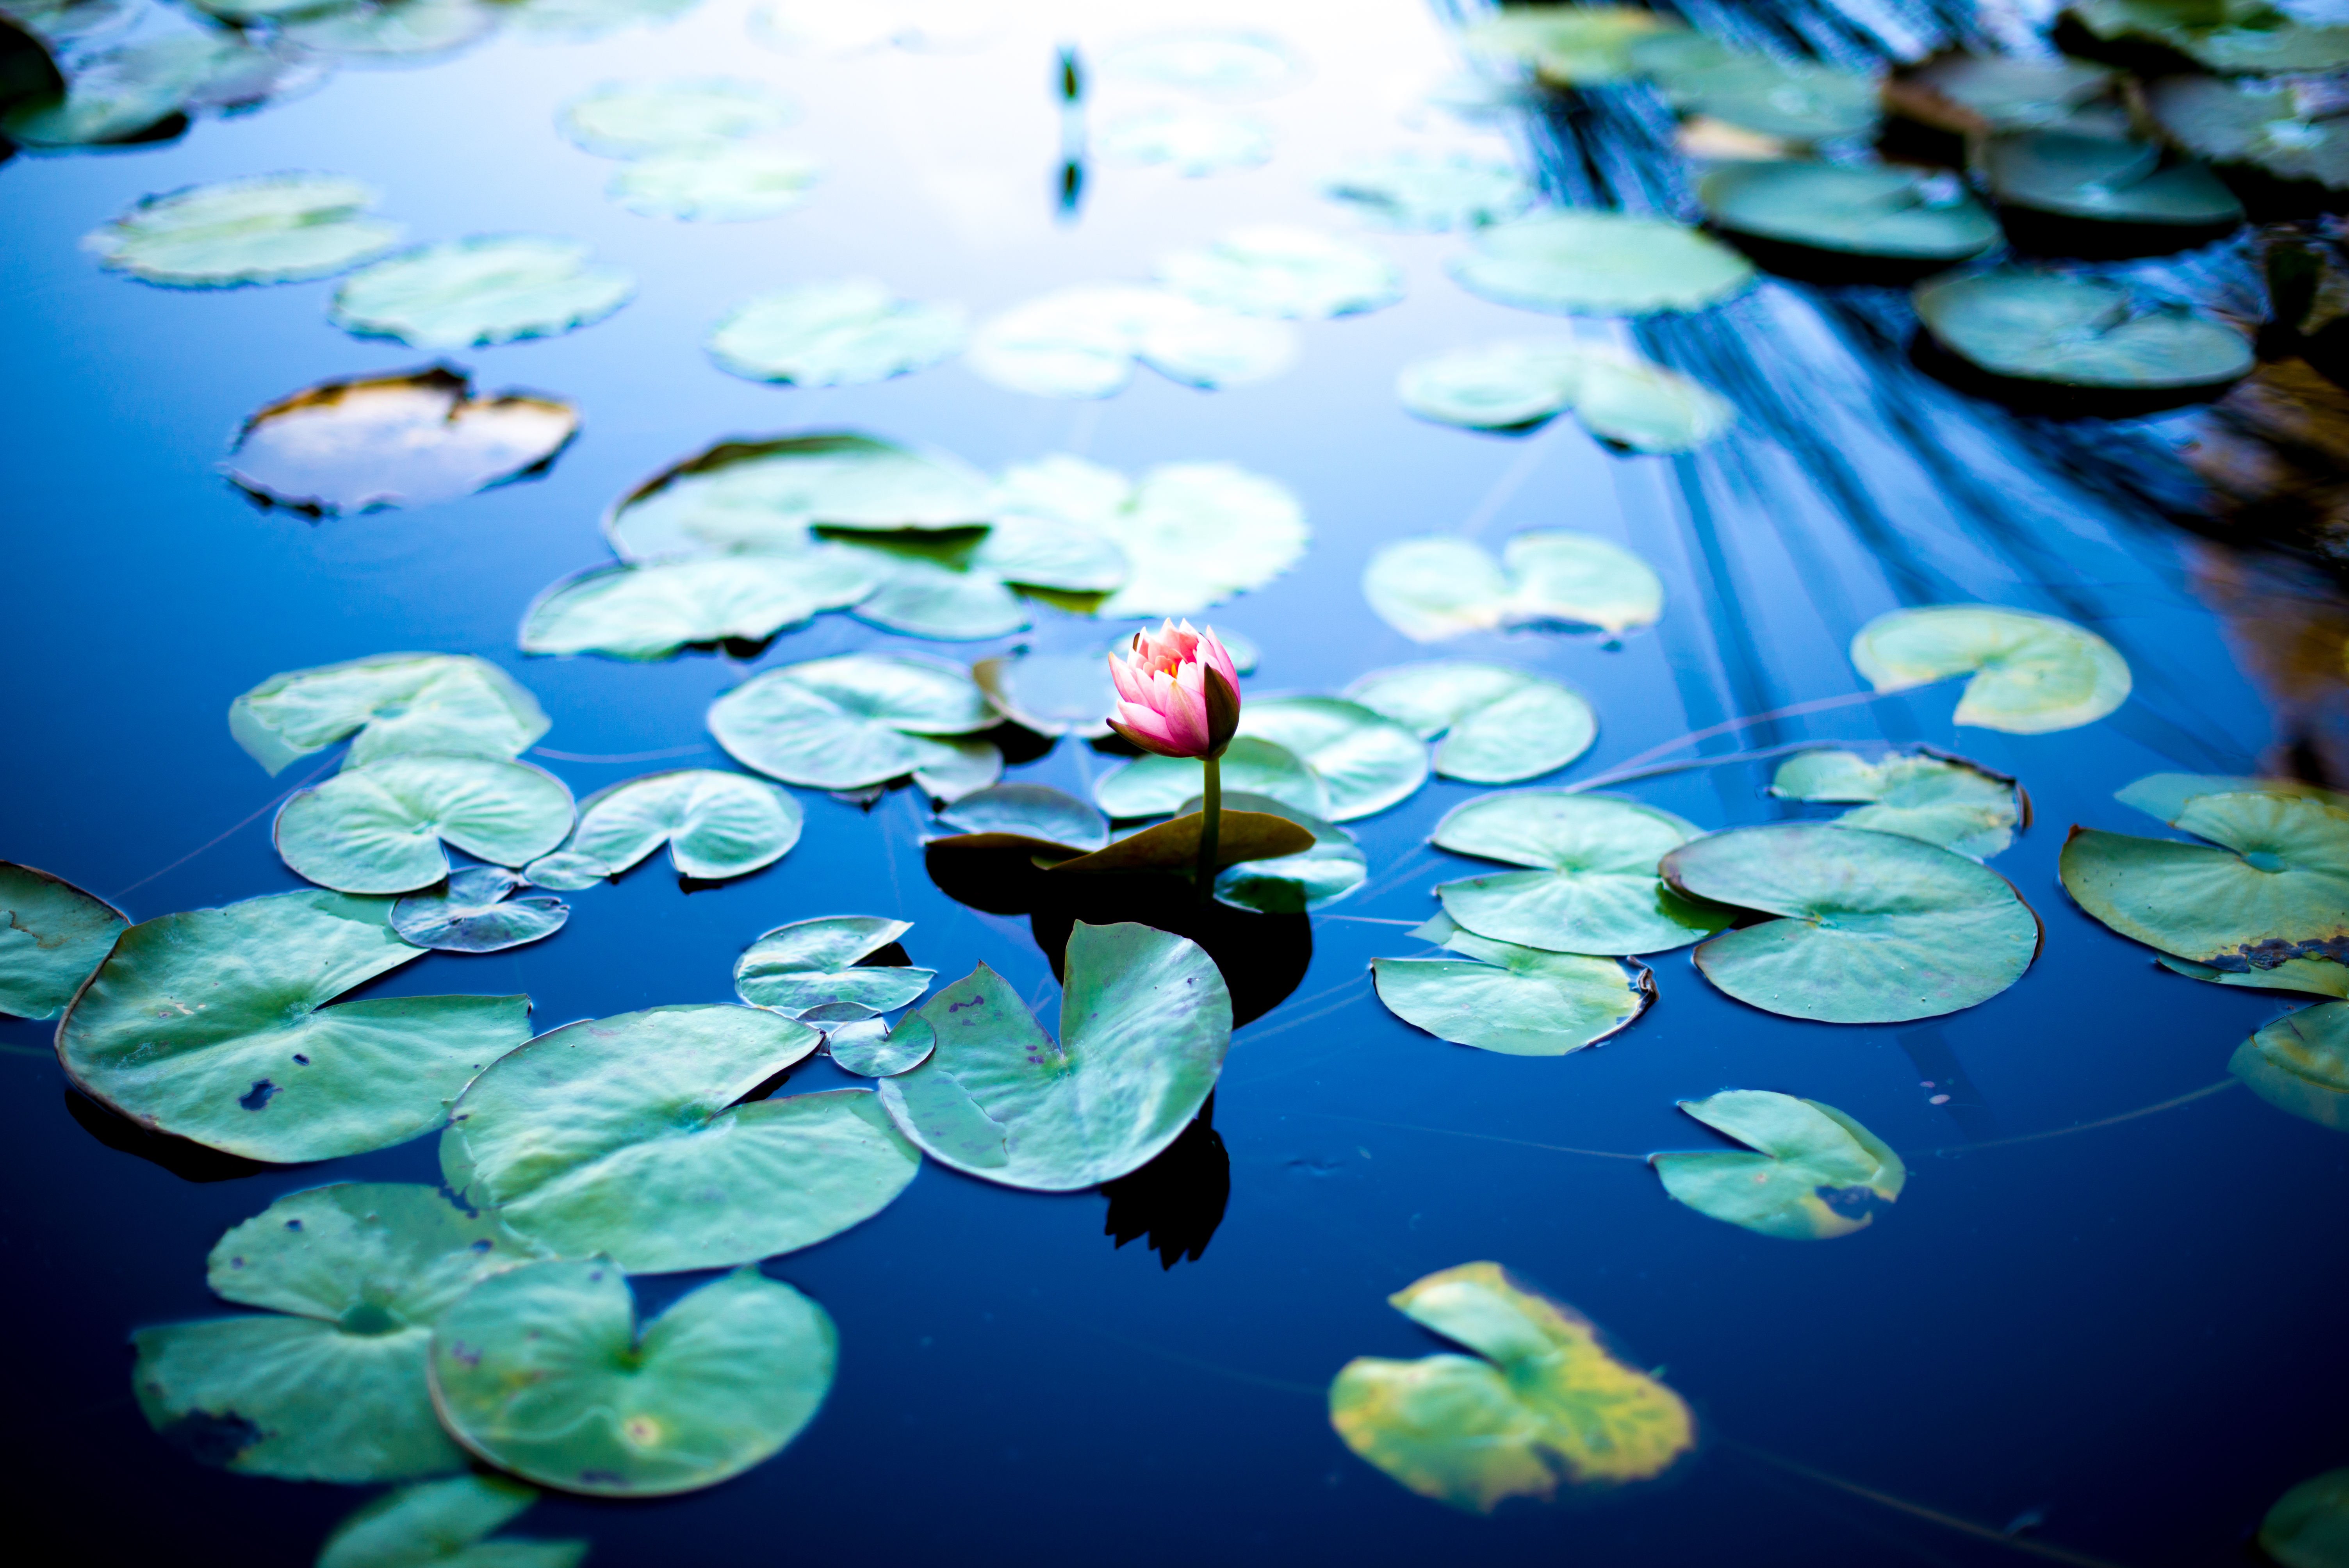
landscape, water, nature, bokeh, plant, white, photography, leaf, flower, petal, photo, pond, underwater, green, reflection, color, biology, botany, blue, nikon, black, flora, plants, flowers, art, shadows, 50mm, unitedstates, 14, raw, texas, waterlily, colorphotography, nikond600, macro photography, sanangelo, waterlilypond, computer wallpaper